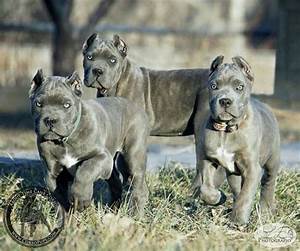
Label: cane